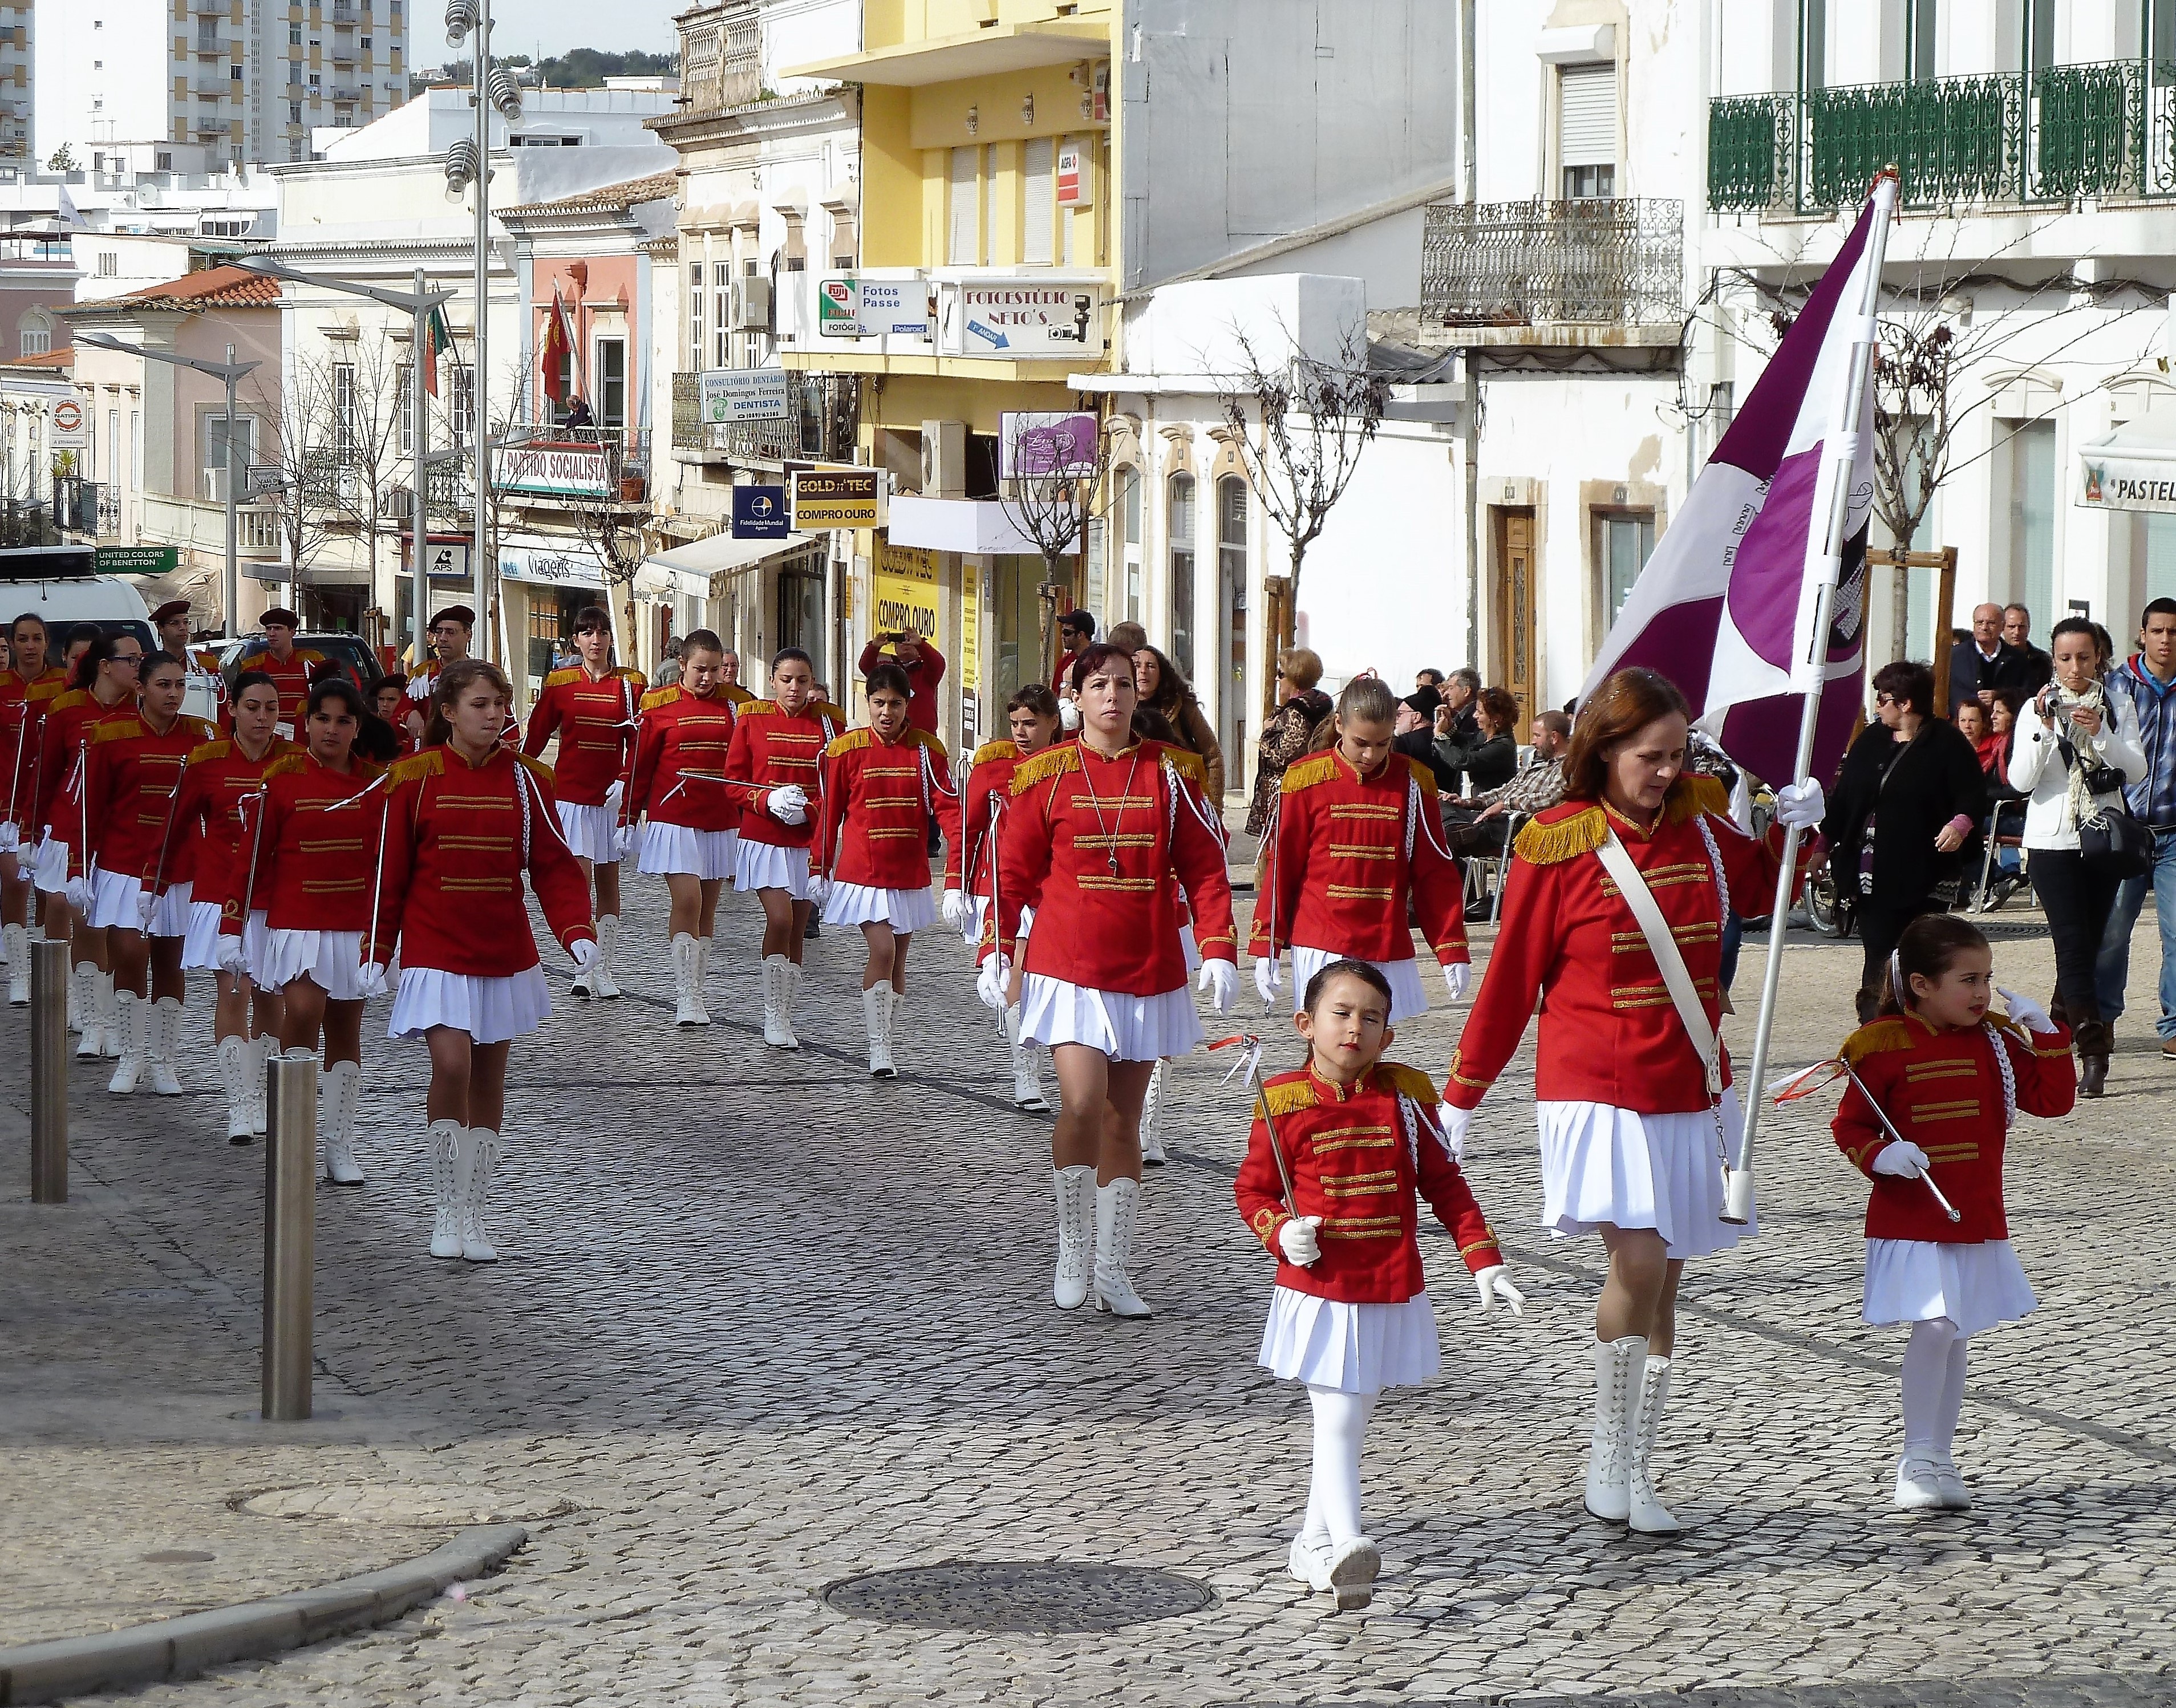
music, crowd, parade, festival, uniform, tradition, fanfare, marching